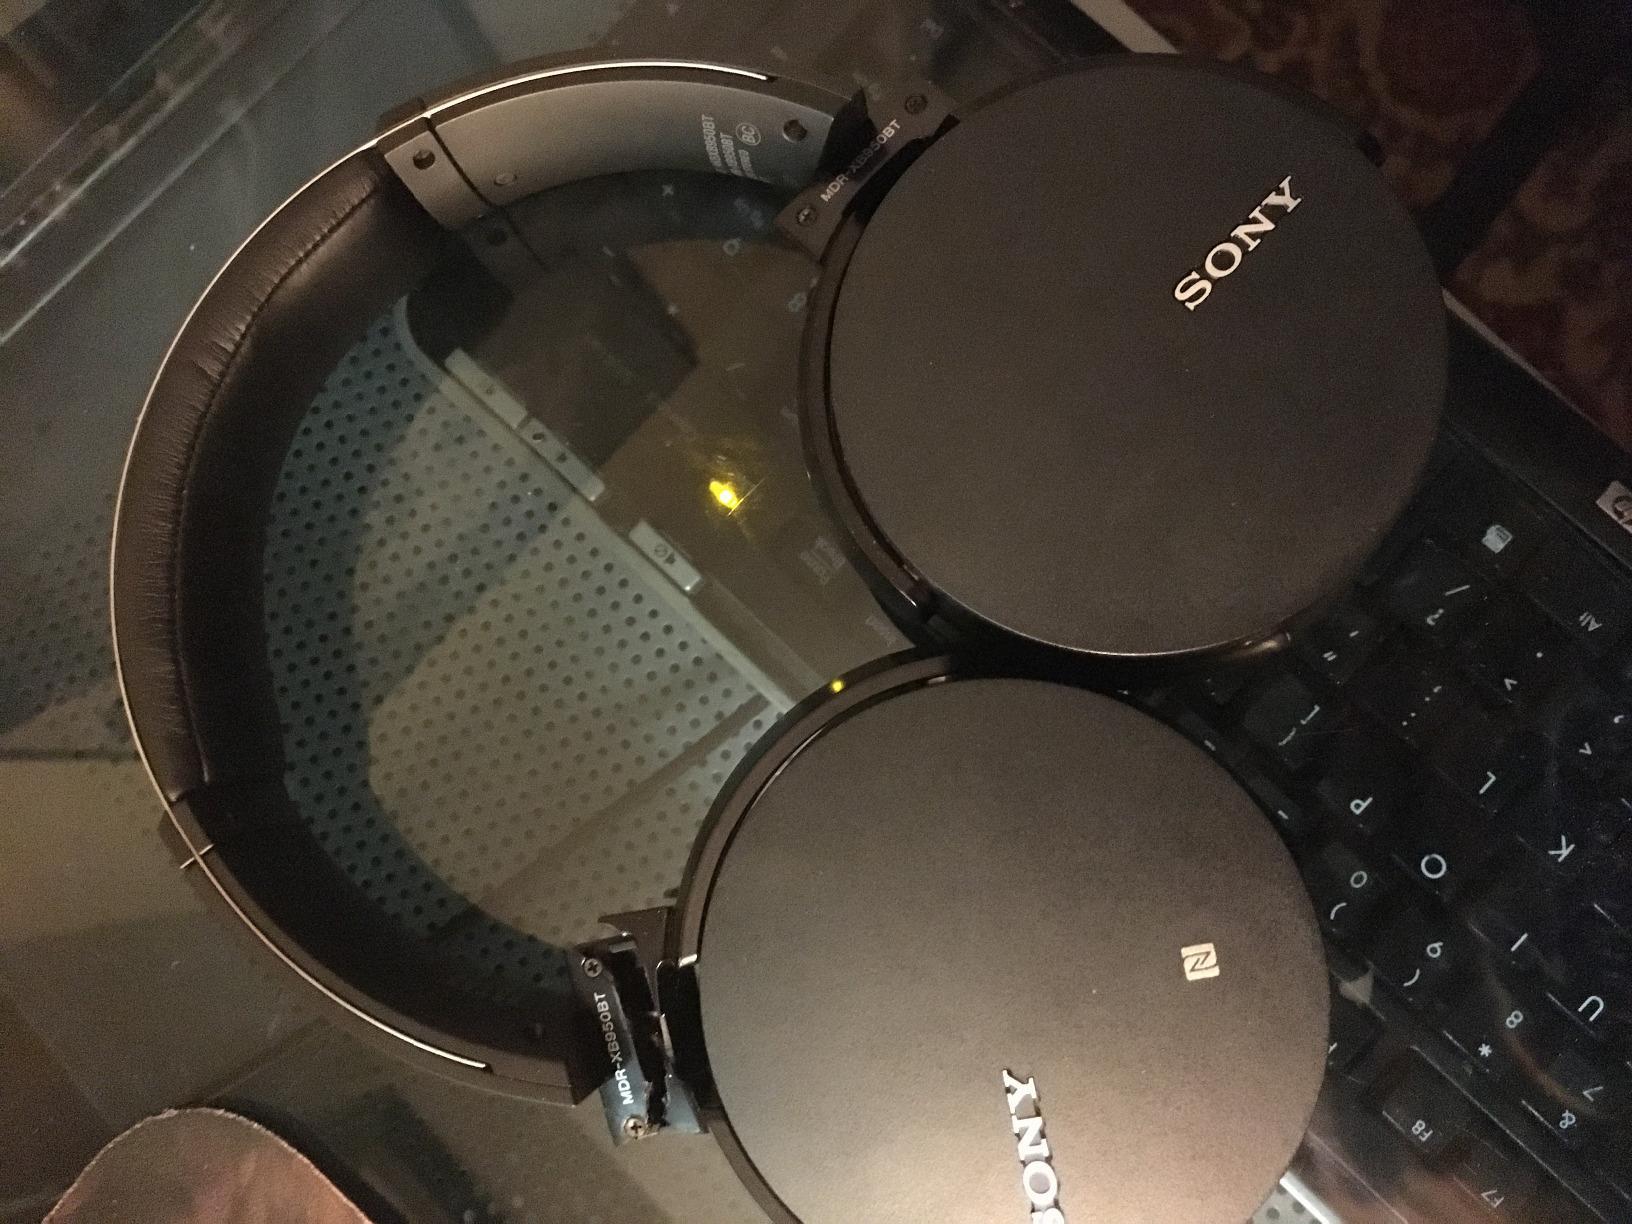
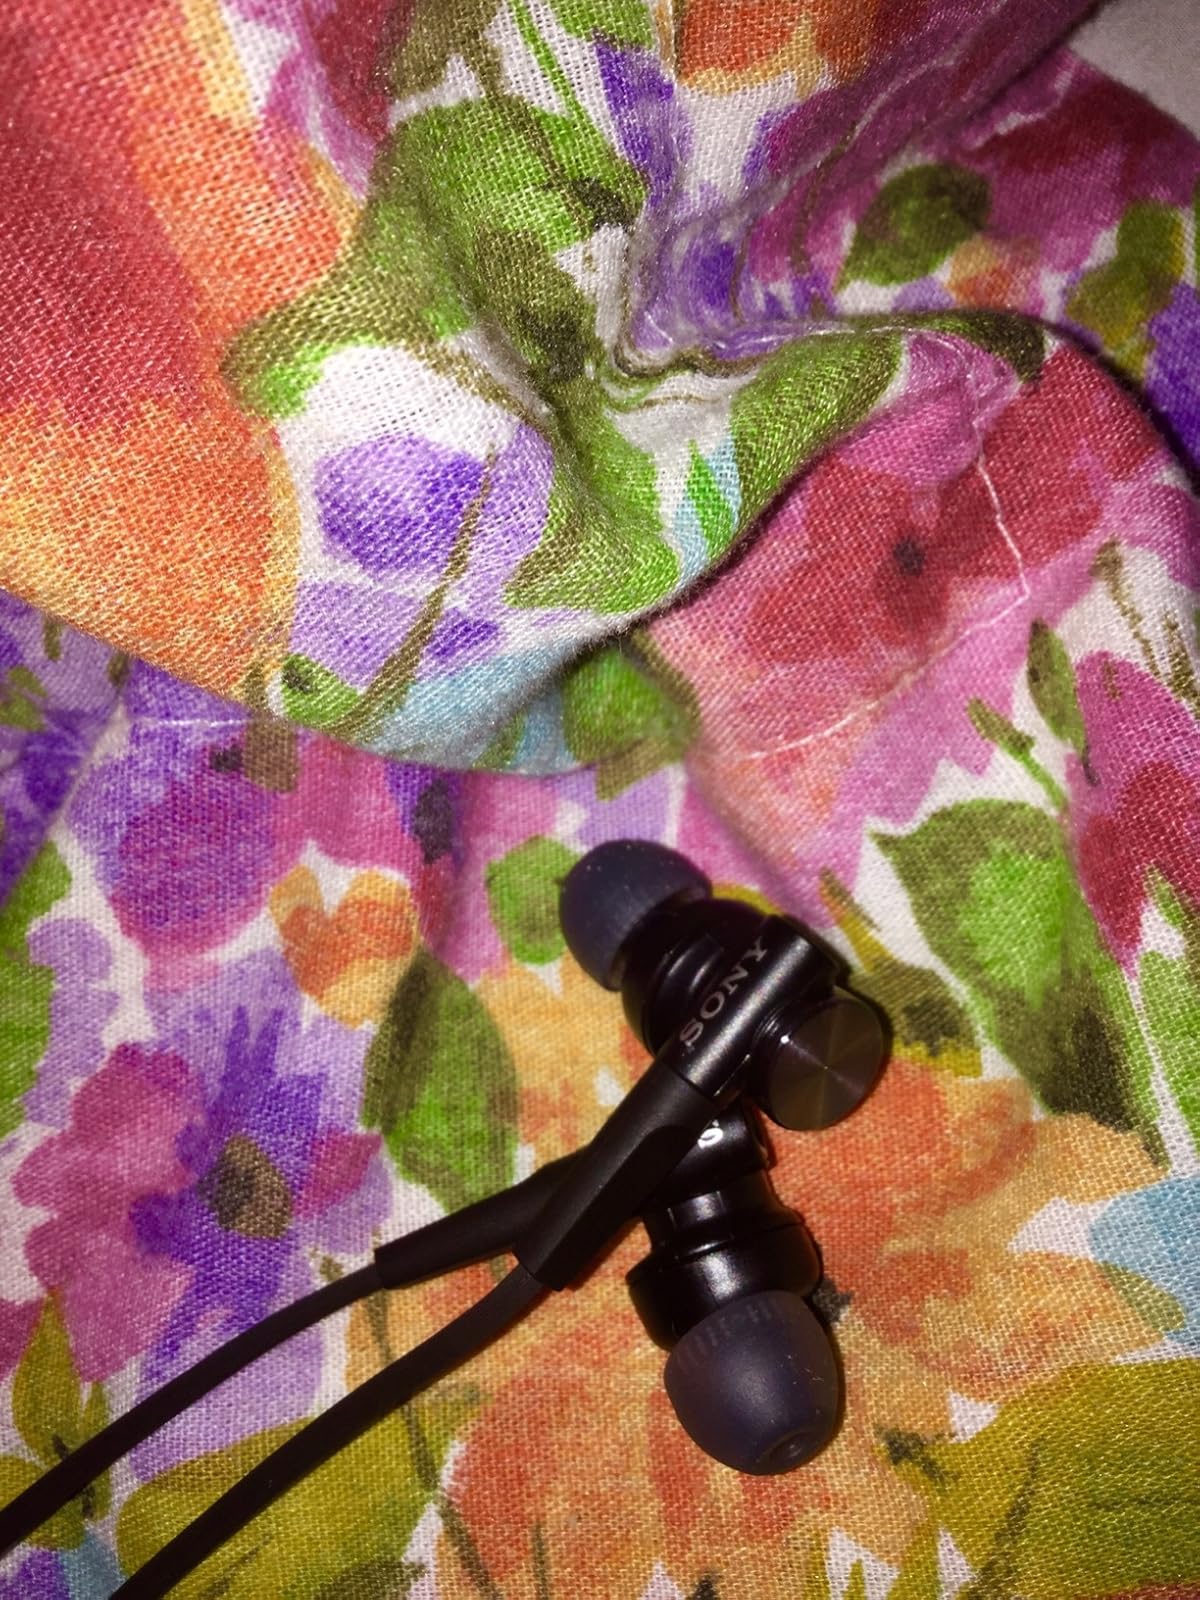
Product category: headphones
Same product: no